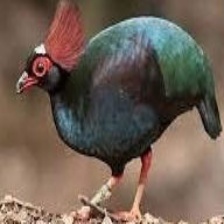
Species: CRESTED WOOD PARTRIDGE
Scientific name: ROLLULUS ROULOUL
ImageNet parent category: partridge